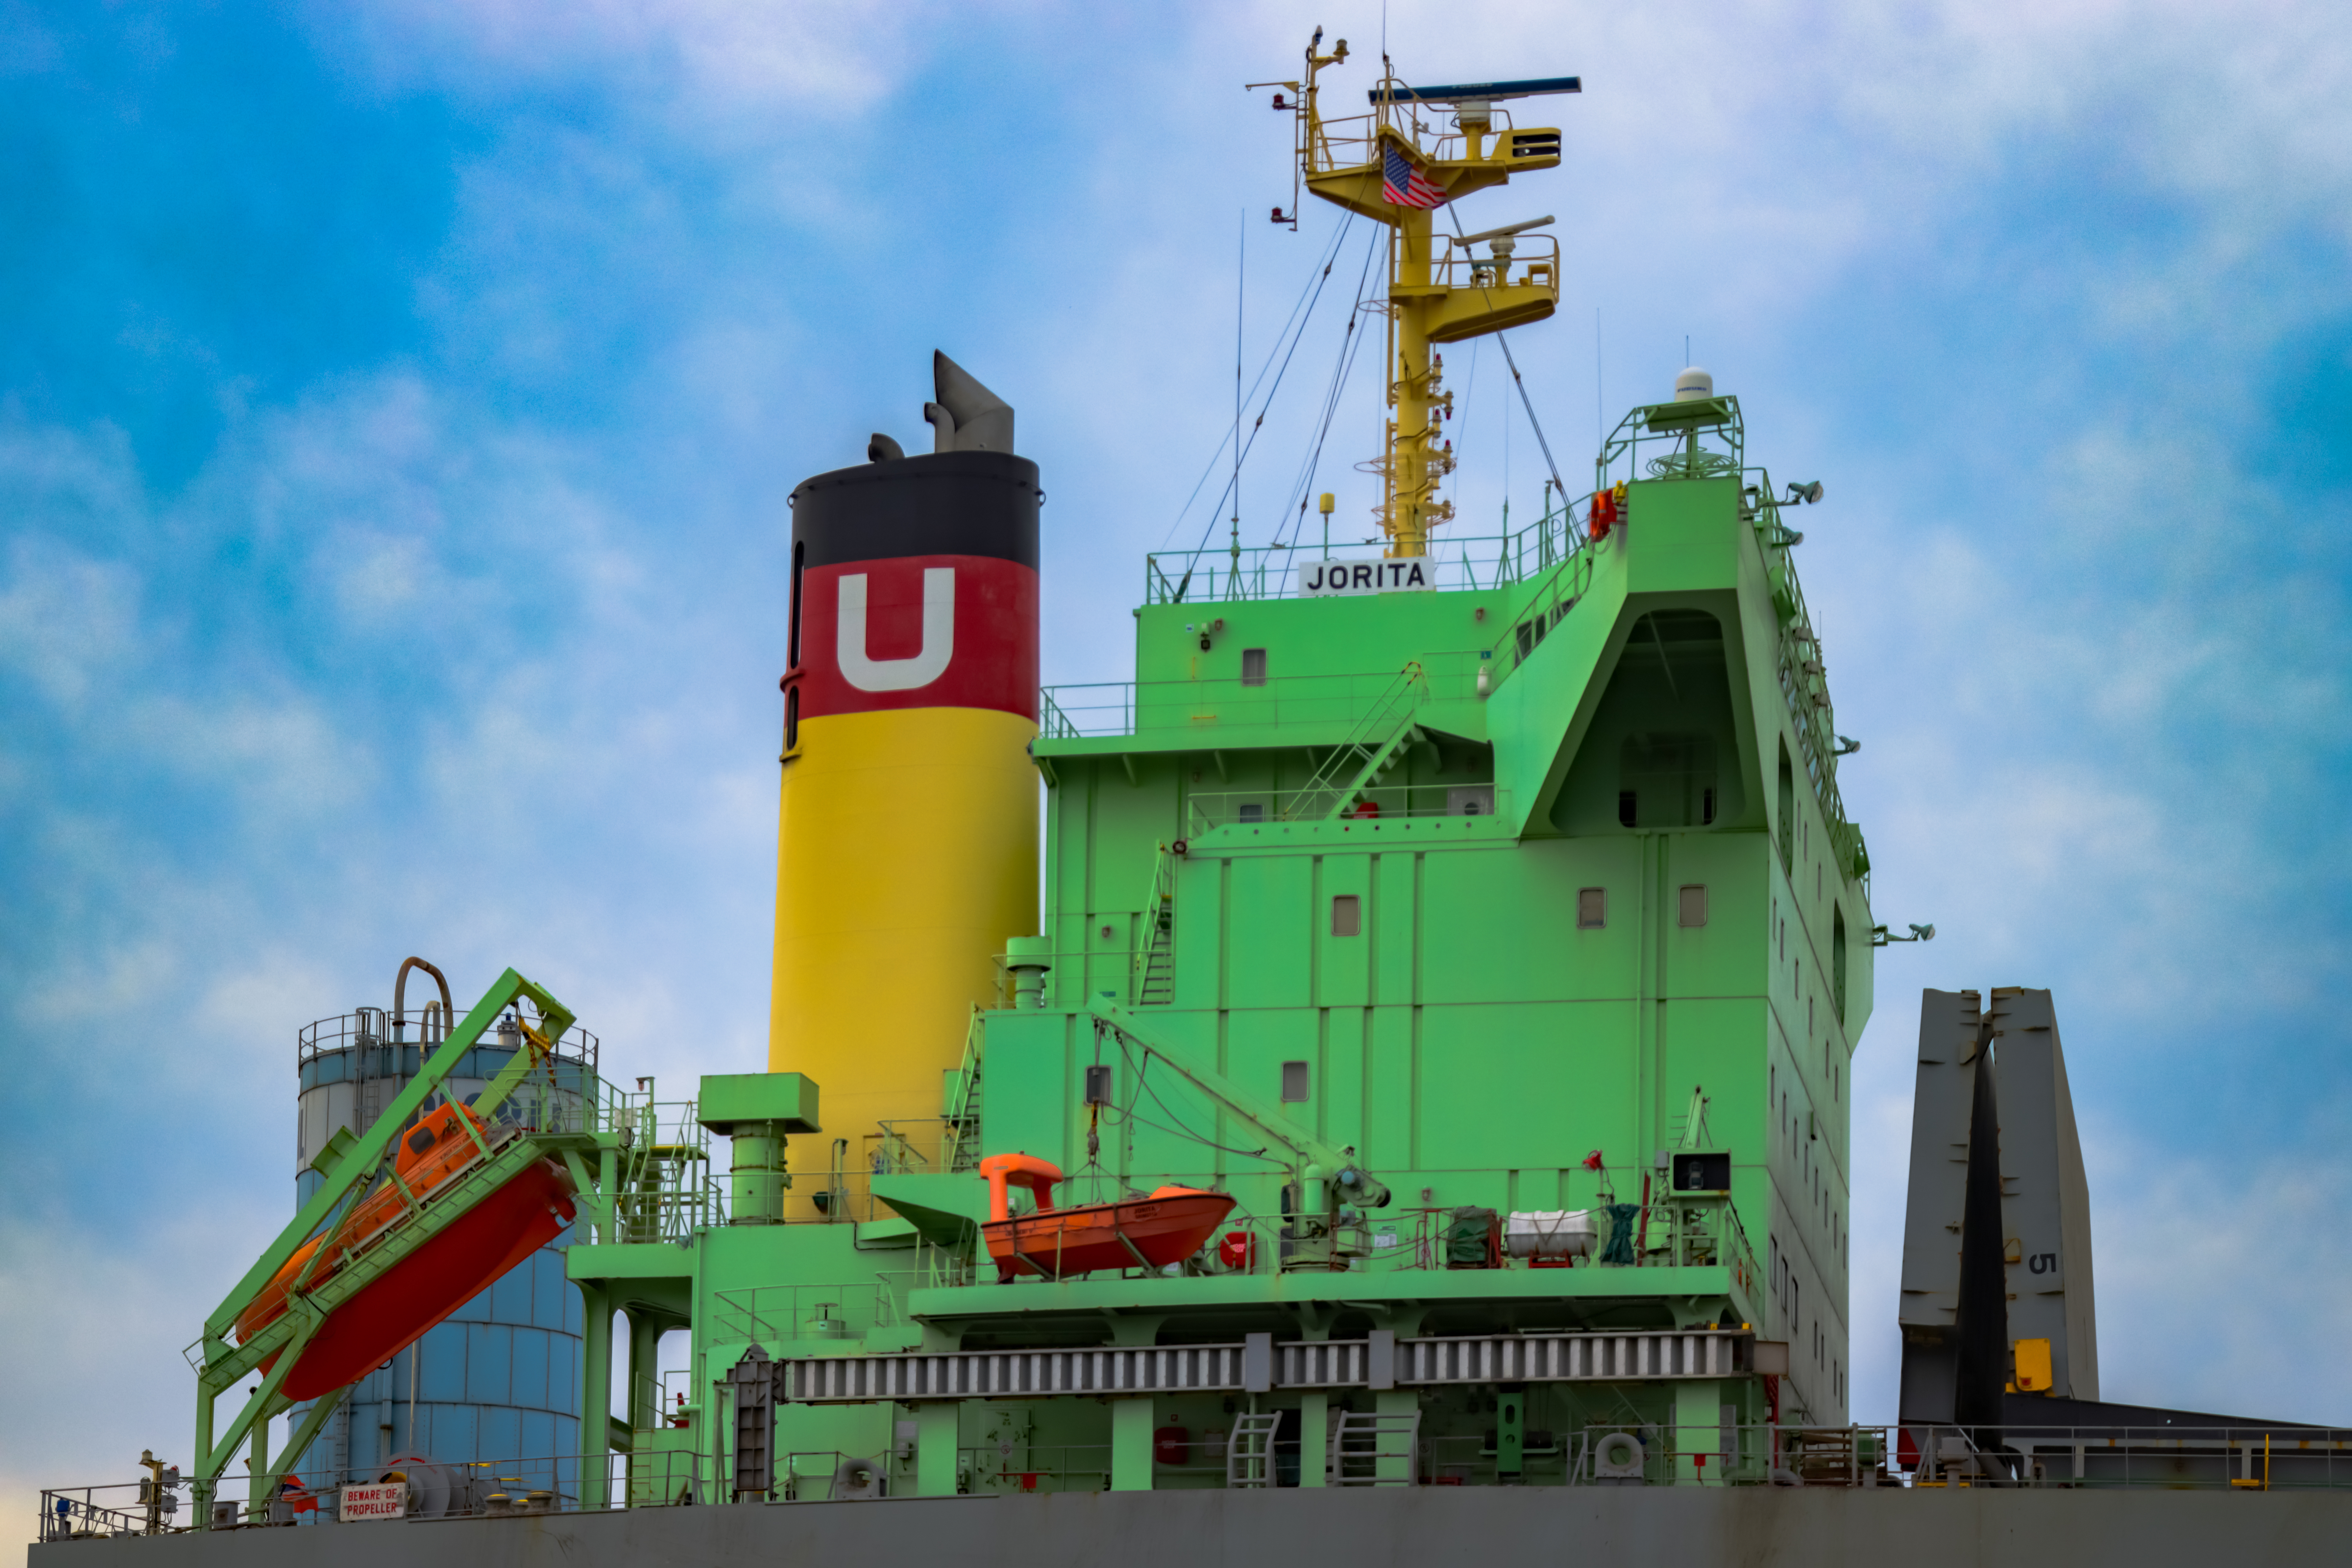
cargoship, smokestack, metal, ship, clouds, sky, outdoors, cloud, watercraft, boat, naval architecture, gas, vehicle, automotive wheel system, machine, water transportation, cargo ship, port, auto part, freight transport, city, industry, amusement park, cargo, tourist attraction, window